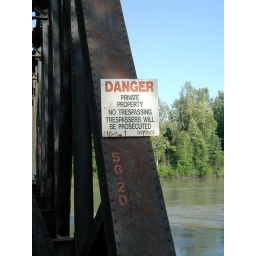
Warning sign on CNR railway bridge over Fraser River from Dome Creek to Bend in British Columbia. July 2002.